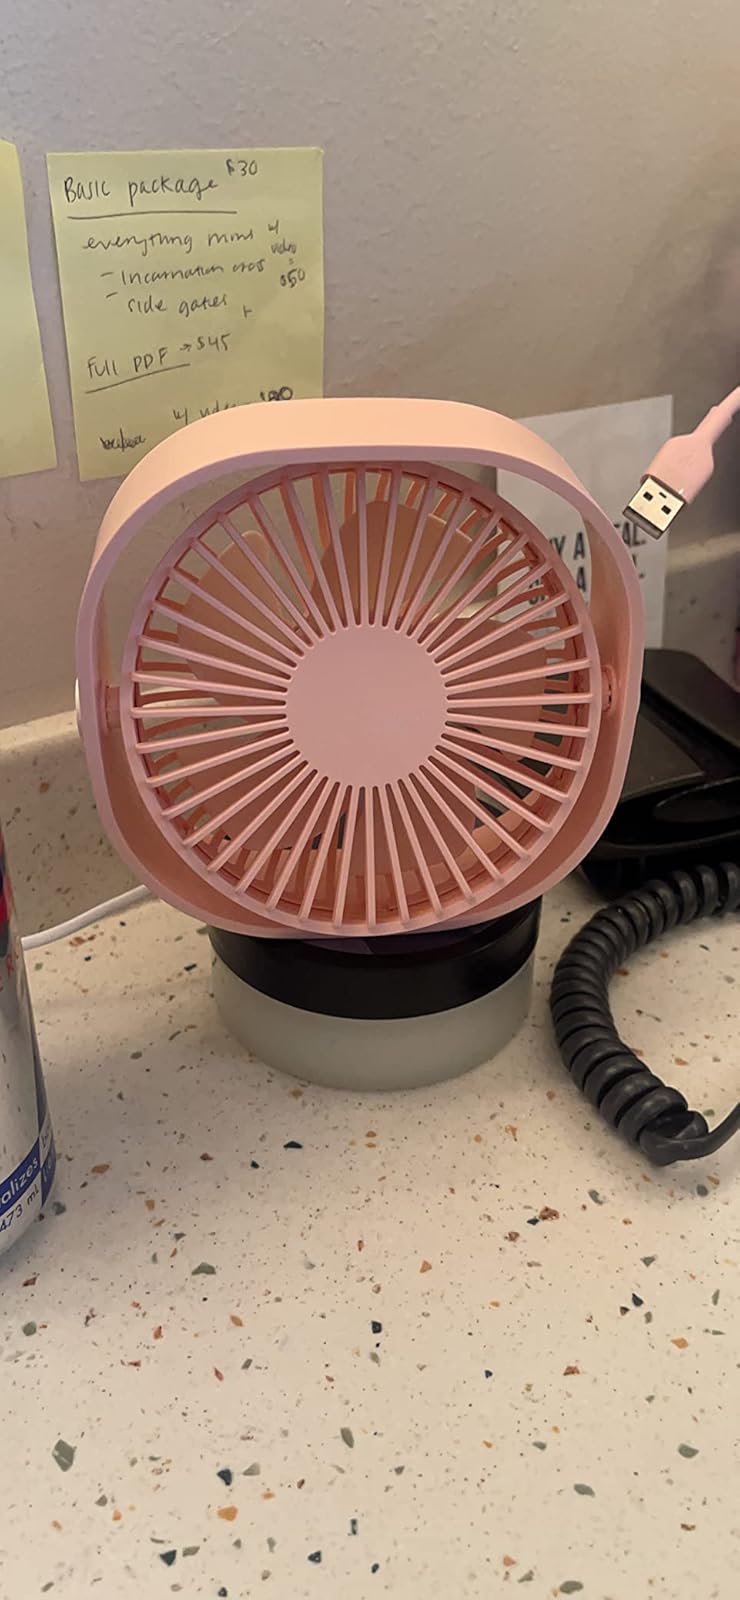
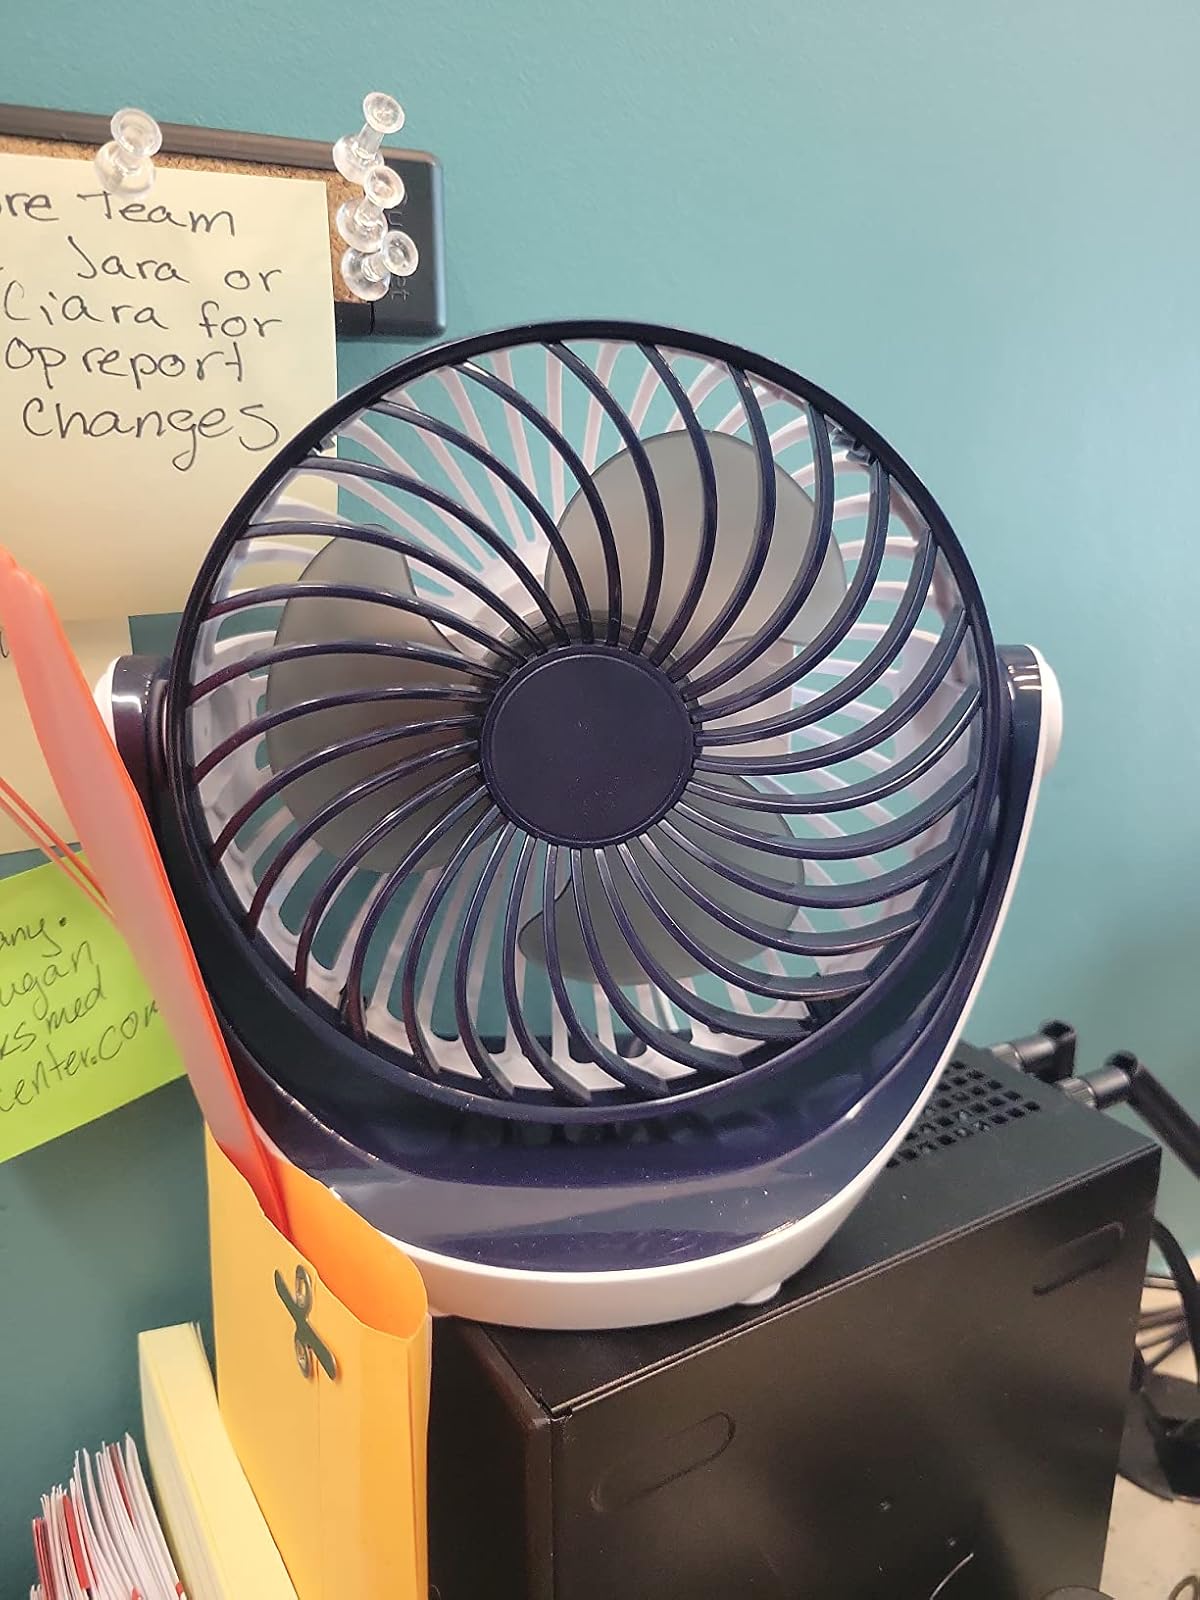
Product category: fan
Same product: no